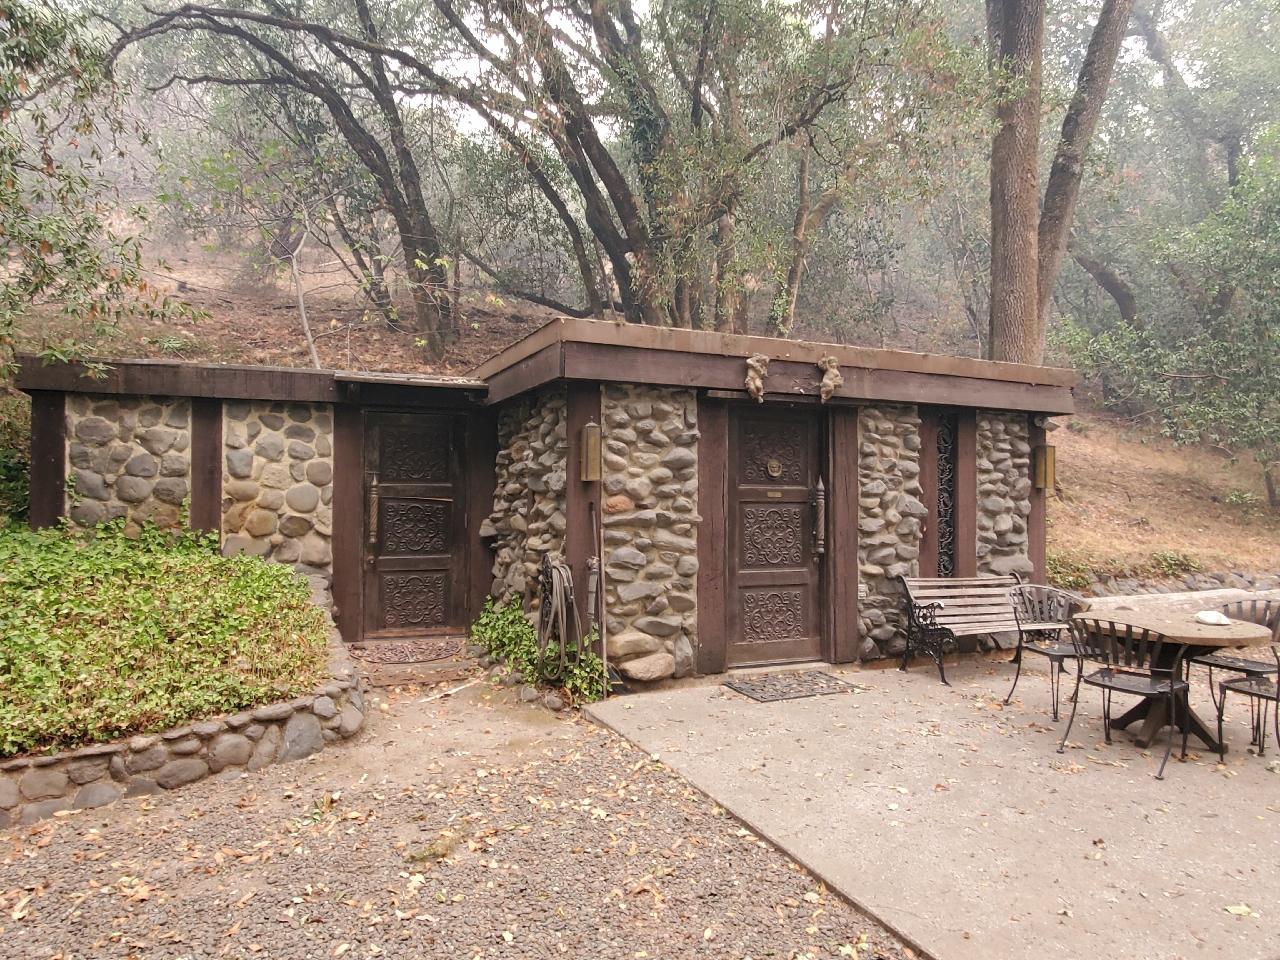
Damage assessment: no_damage